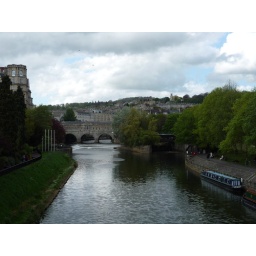
river avon in bath